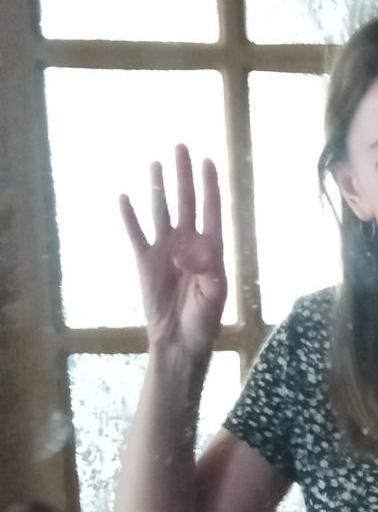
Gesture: four